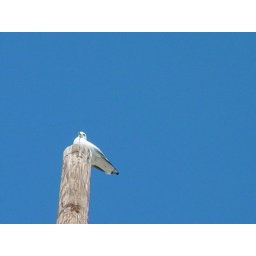
Not a cloud in the sky